Candlestick Park

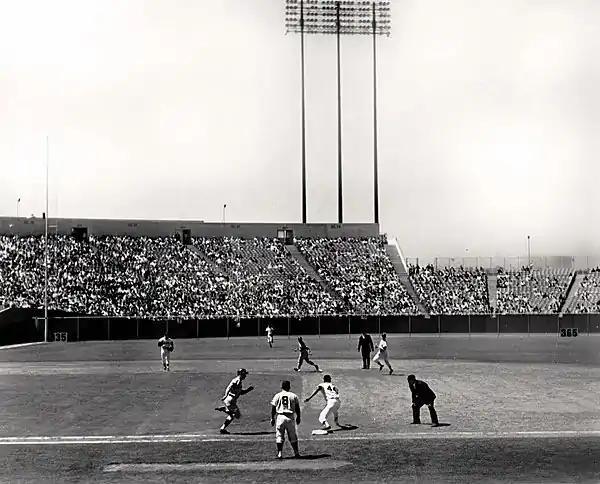
A Giants game at Candlestick in 1965

The stadium also had the reputation as the coldest park in Major League Baseball, with winds blowing directly off the Pacific Ocean. It was initially built with a radiant heating system of hot water pipes under the lower box seats in a space between the concrete and the ground. The pipes were not embedded in the concrete, however, and did not produce enough heat to offset the cold air. Both the city and the Giants balked at the cost of upgrading the system so it would work properly, which would have involved removing the seats and concrete, embedding larger pipes, and replacing the concrete and seats. As a result, the Giants played more day games than any Major League Baseball team except the Chicago Cubs, whose ballpark, Wrigley Field, did not have lights installed until 1988. Many locals, including Giants' broadcaster Lon Simmons, were surprised at the decision to build the park right on the bay, in one of the coldest areas of the city. Attorney Melvin Belli filed a claim against the Giants in 1960 because his six-seat box, which cost him almost $1,600, was unbearably cold. Belli won in court, claiming that the "radiant heating system" advertised was a failure.